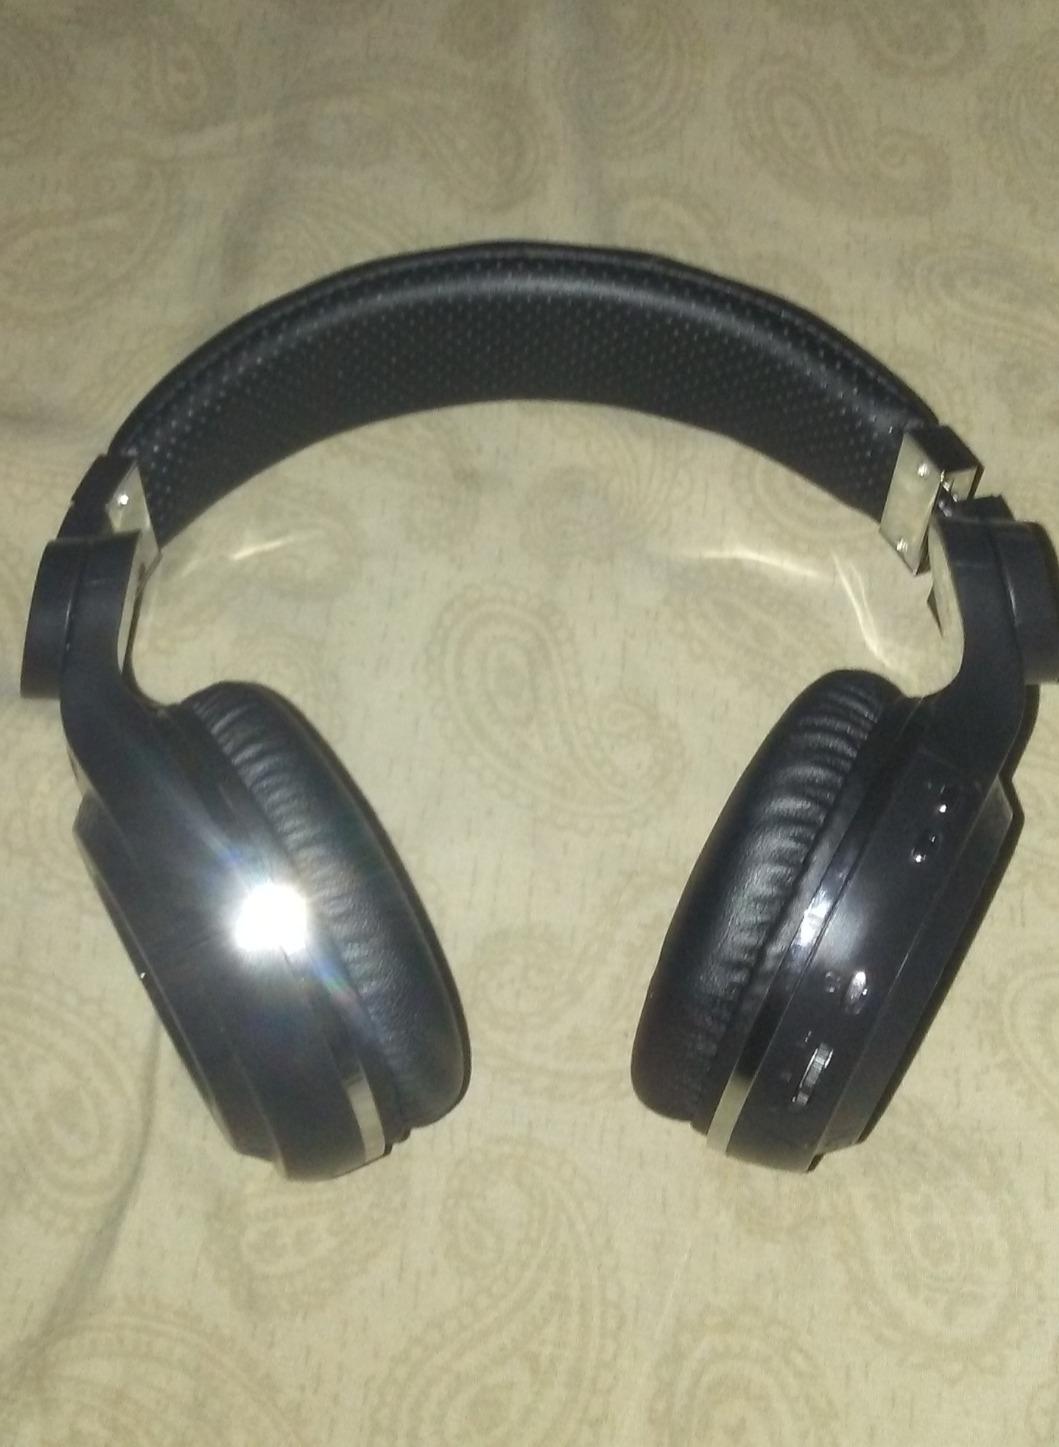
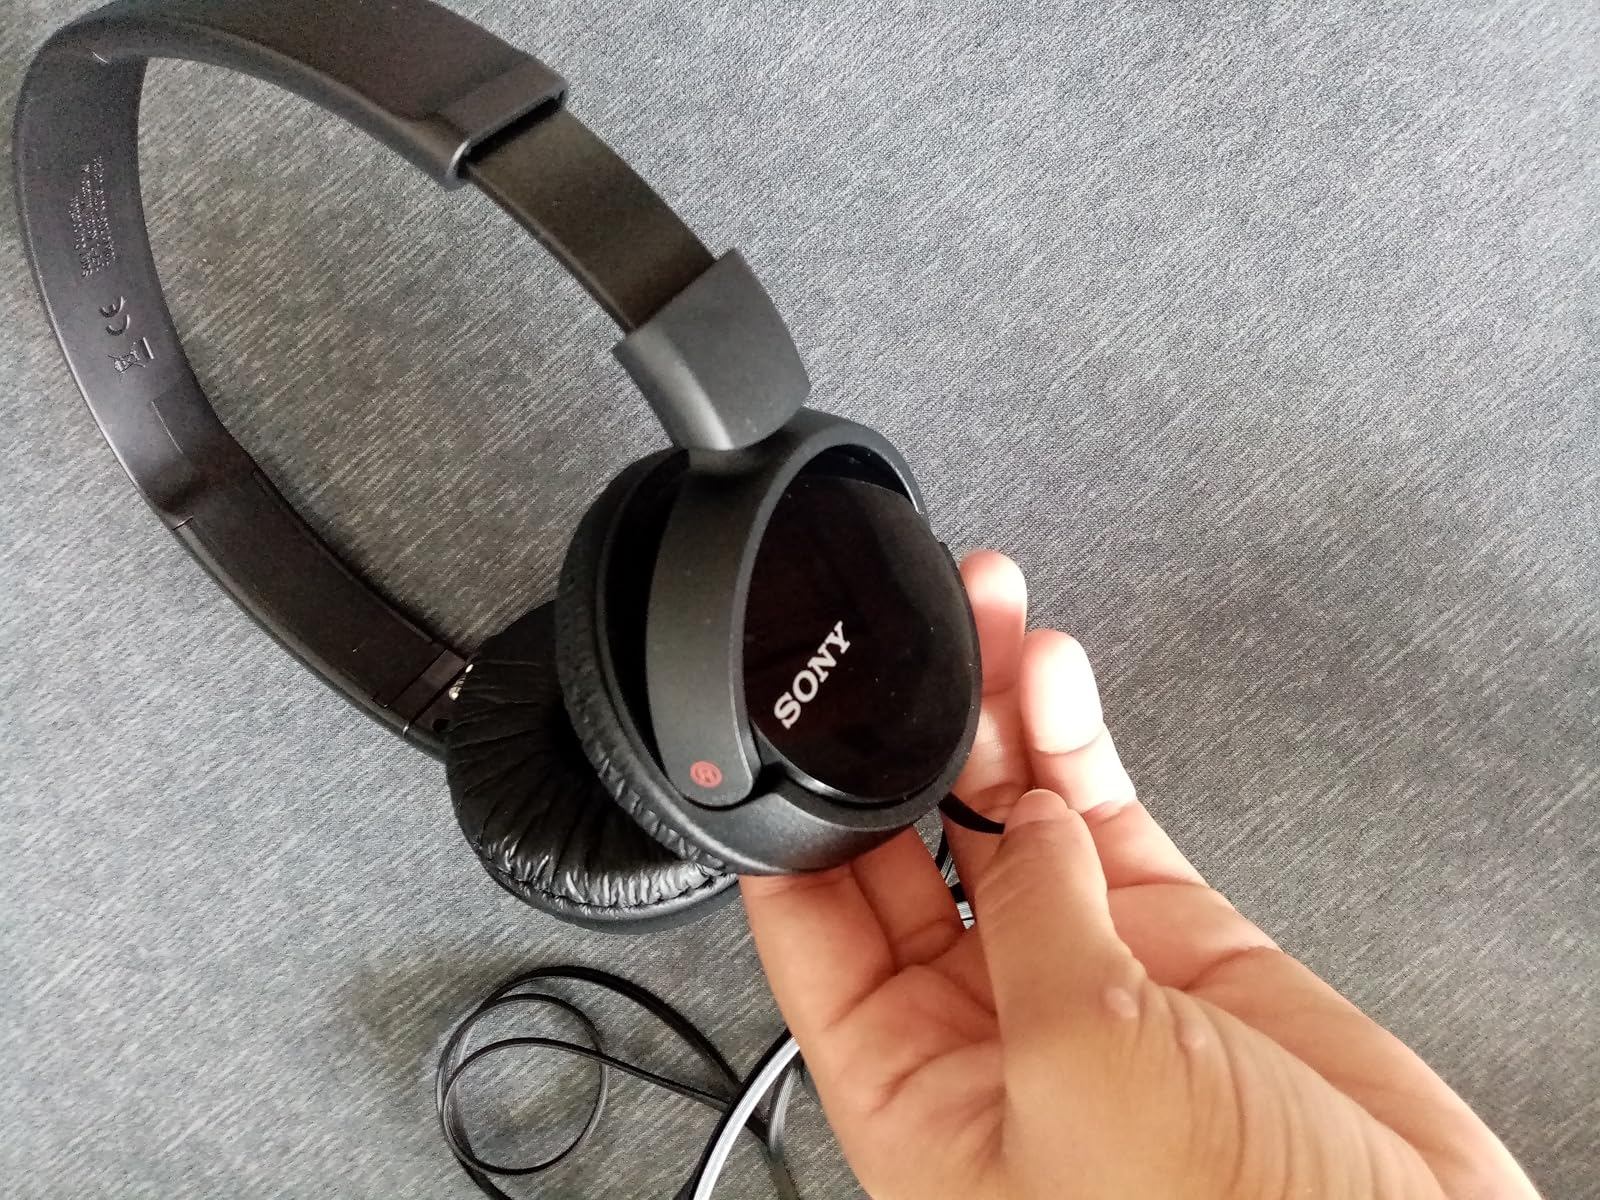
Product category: headphones
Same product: no